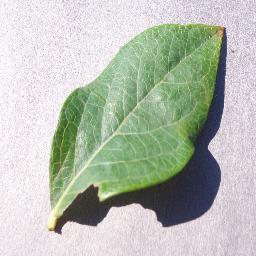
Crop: blueberry
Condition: healthy